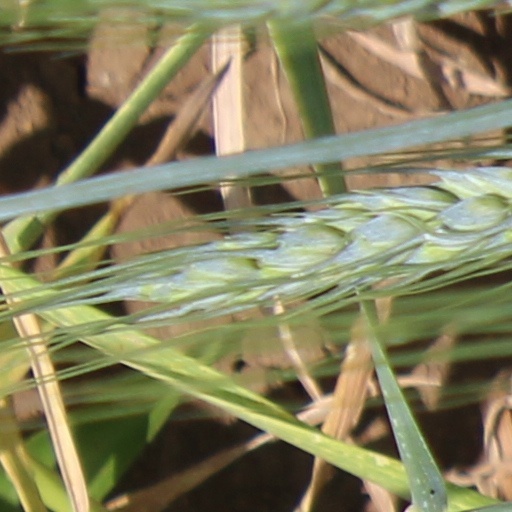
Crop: wheat